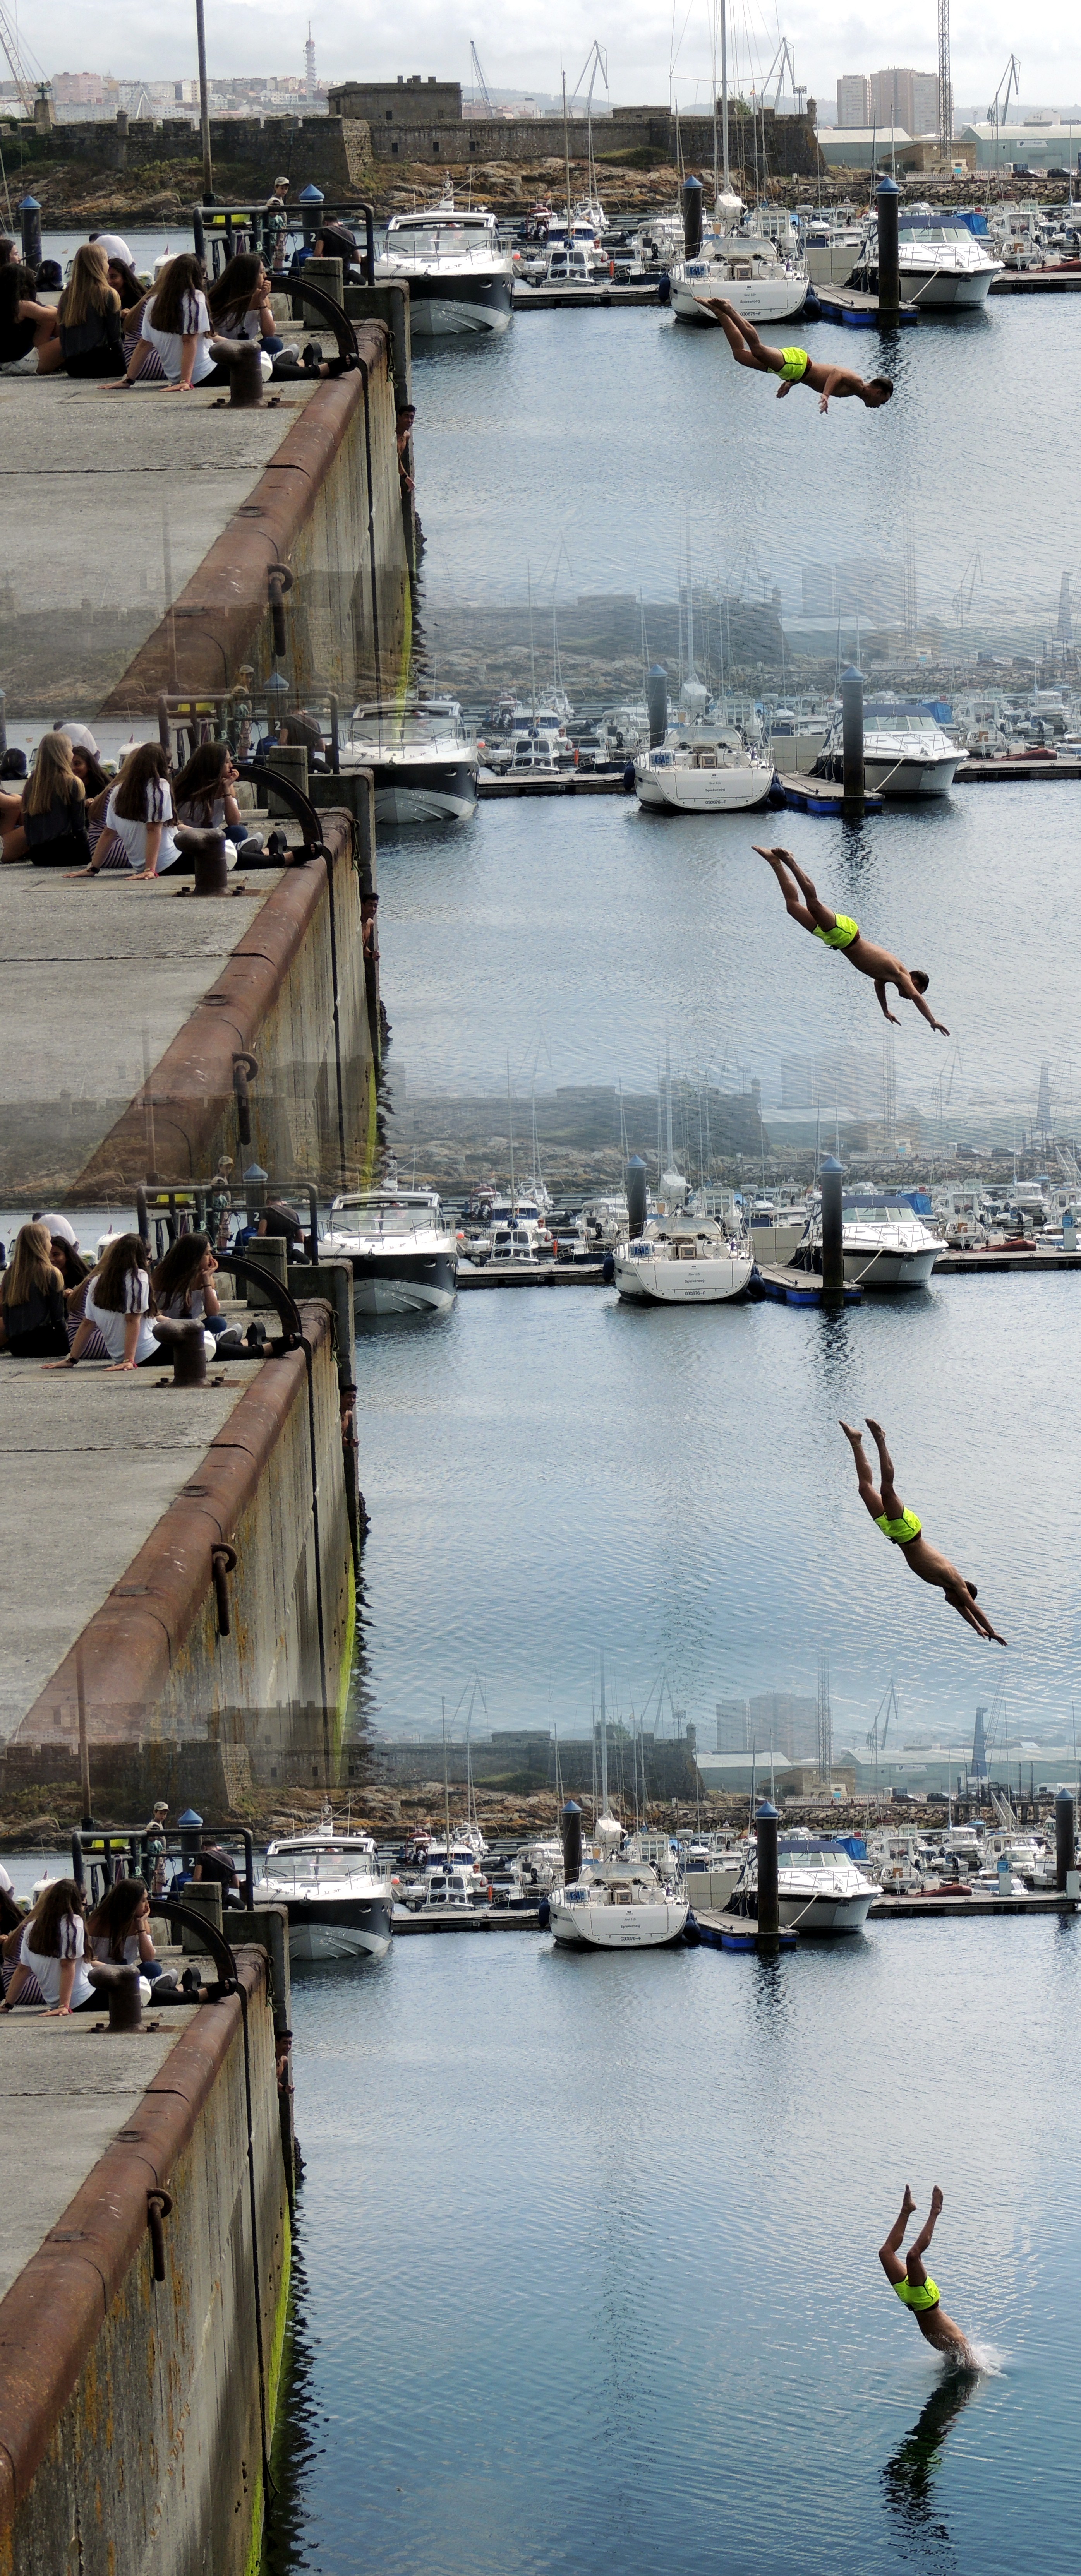
sea, water, dock, boat, river, reflection, vehicle, harbor, marina, port, waterway, boating